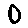
Label: 0